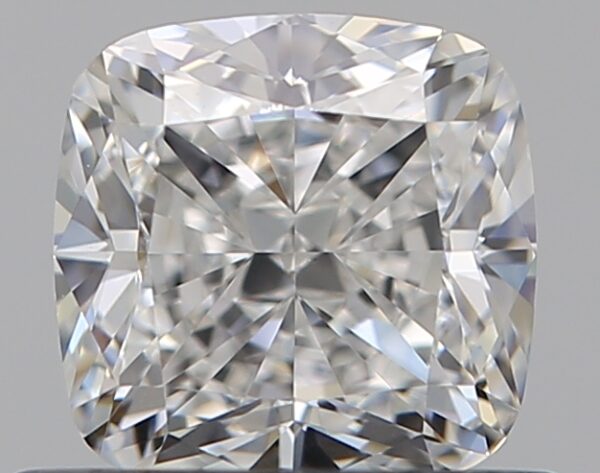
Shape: cushion
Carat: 0.7
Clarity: VVS2
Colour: F
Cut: EX
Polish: VG
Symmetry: EX
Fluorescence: N
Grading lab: GIA
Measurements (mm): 4.89 x 4.85 x 3.36